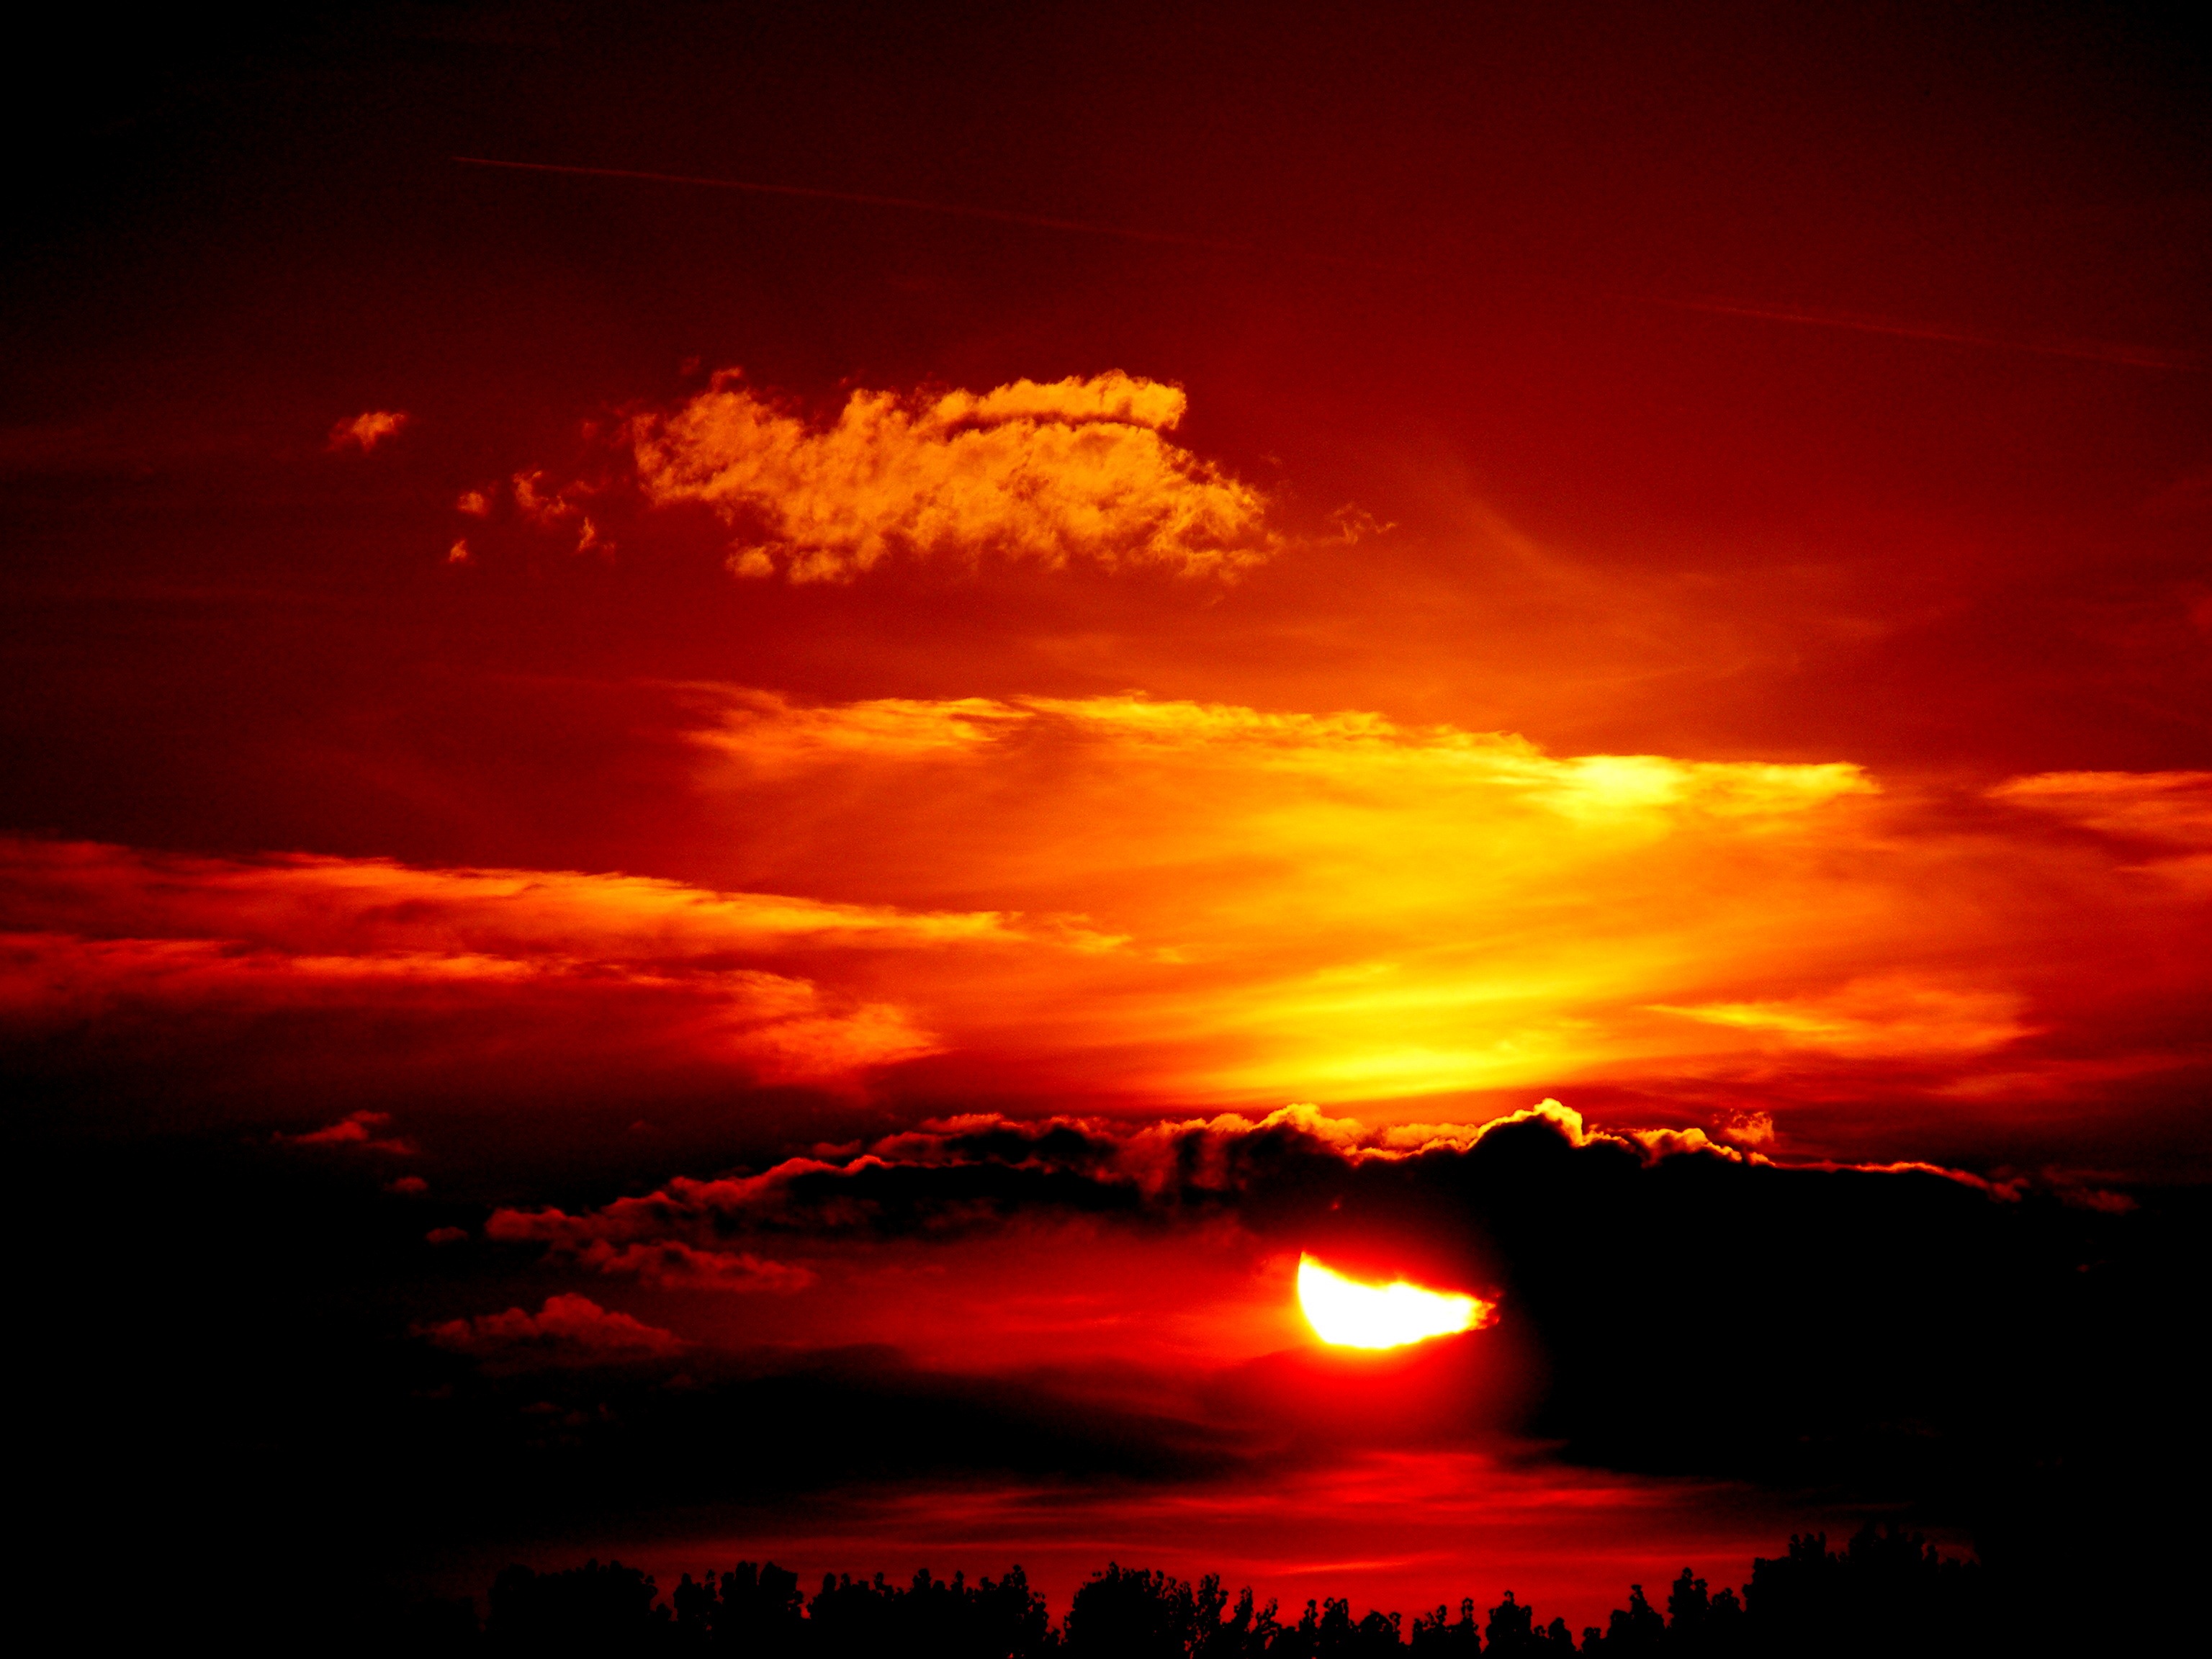
cloud, sky, sun, sunrise, sunset, dawn, atmosphere, dusk, evening, red, fire, afterglow, geological phenomenon, red sky at morning